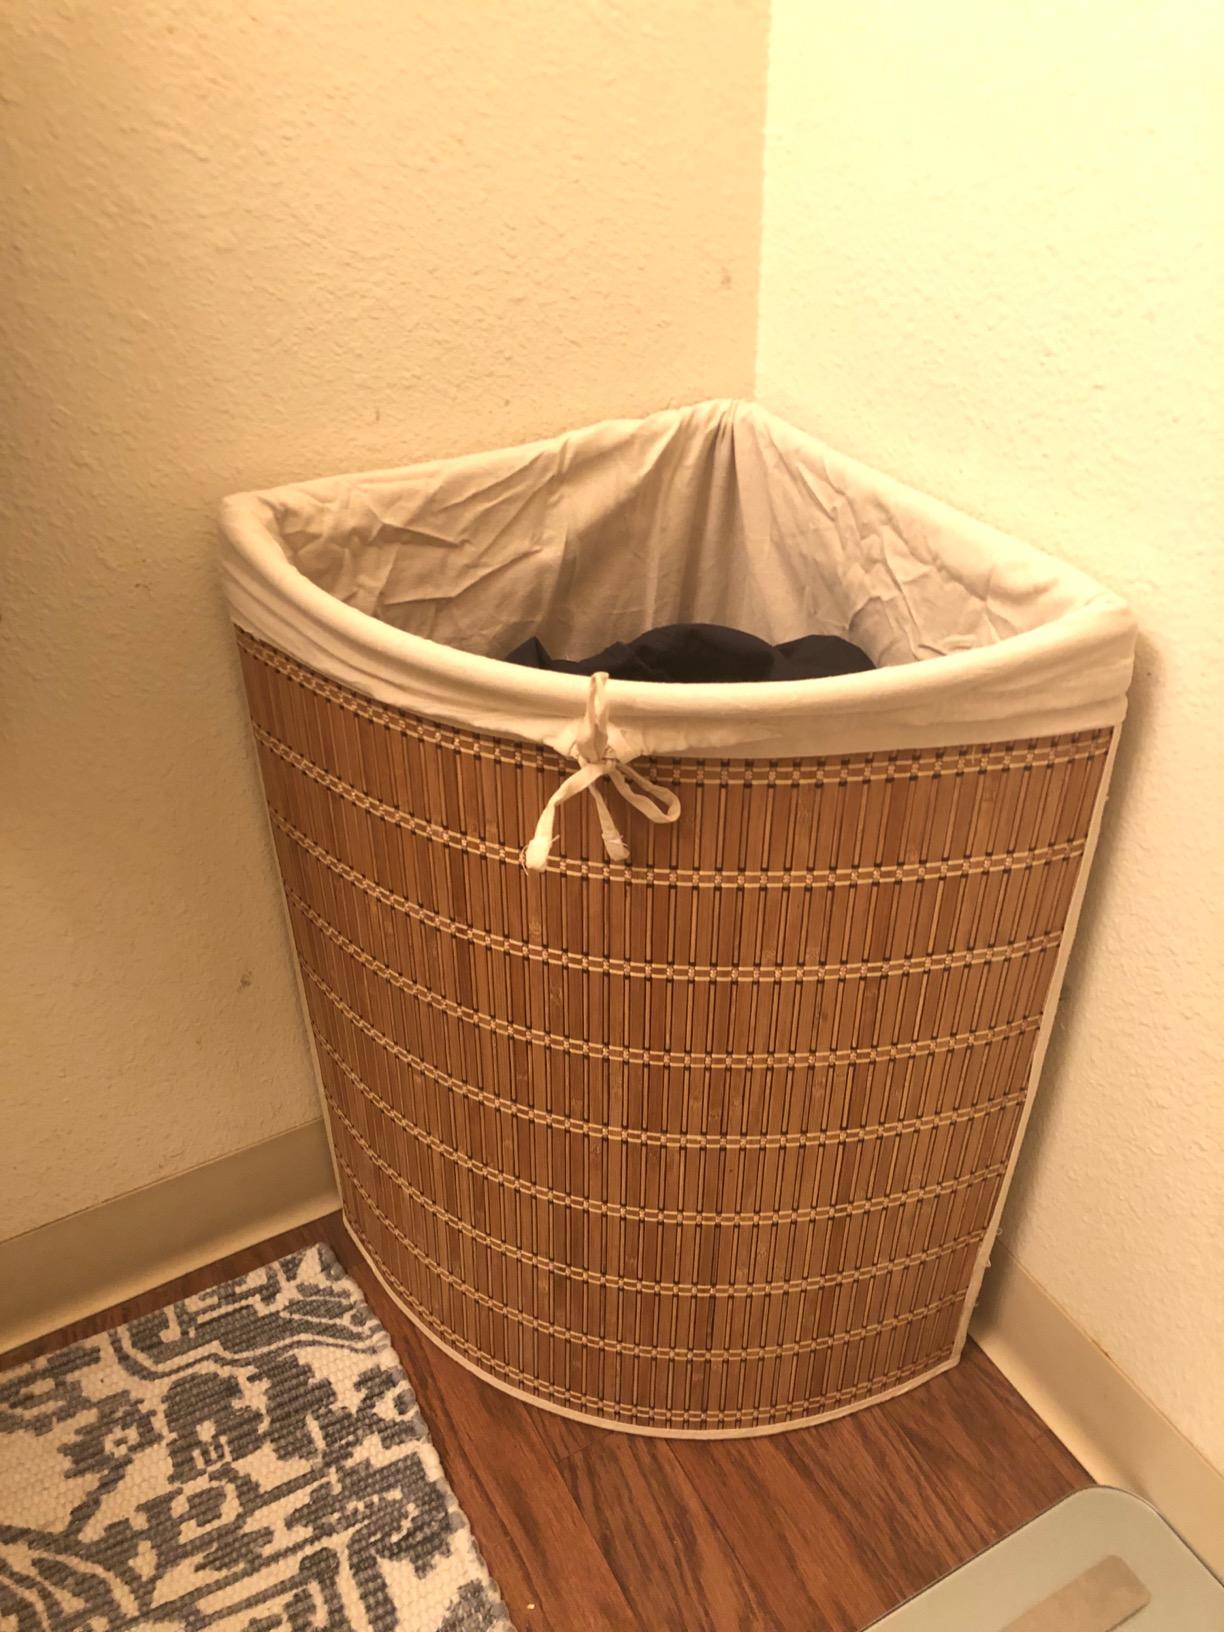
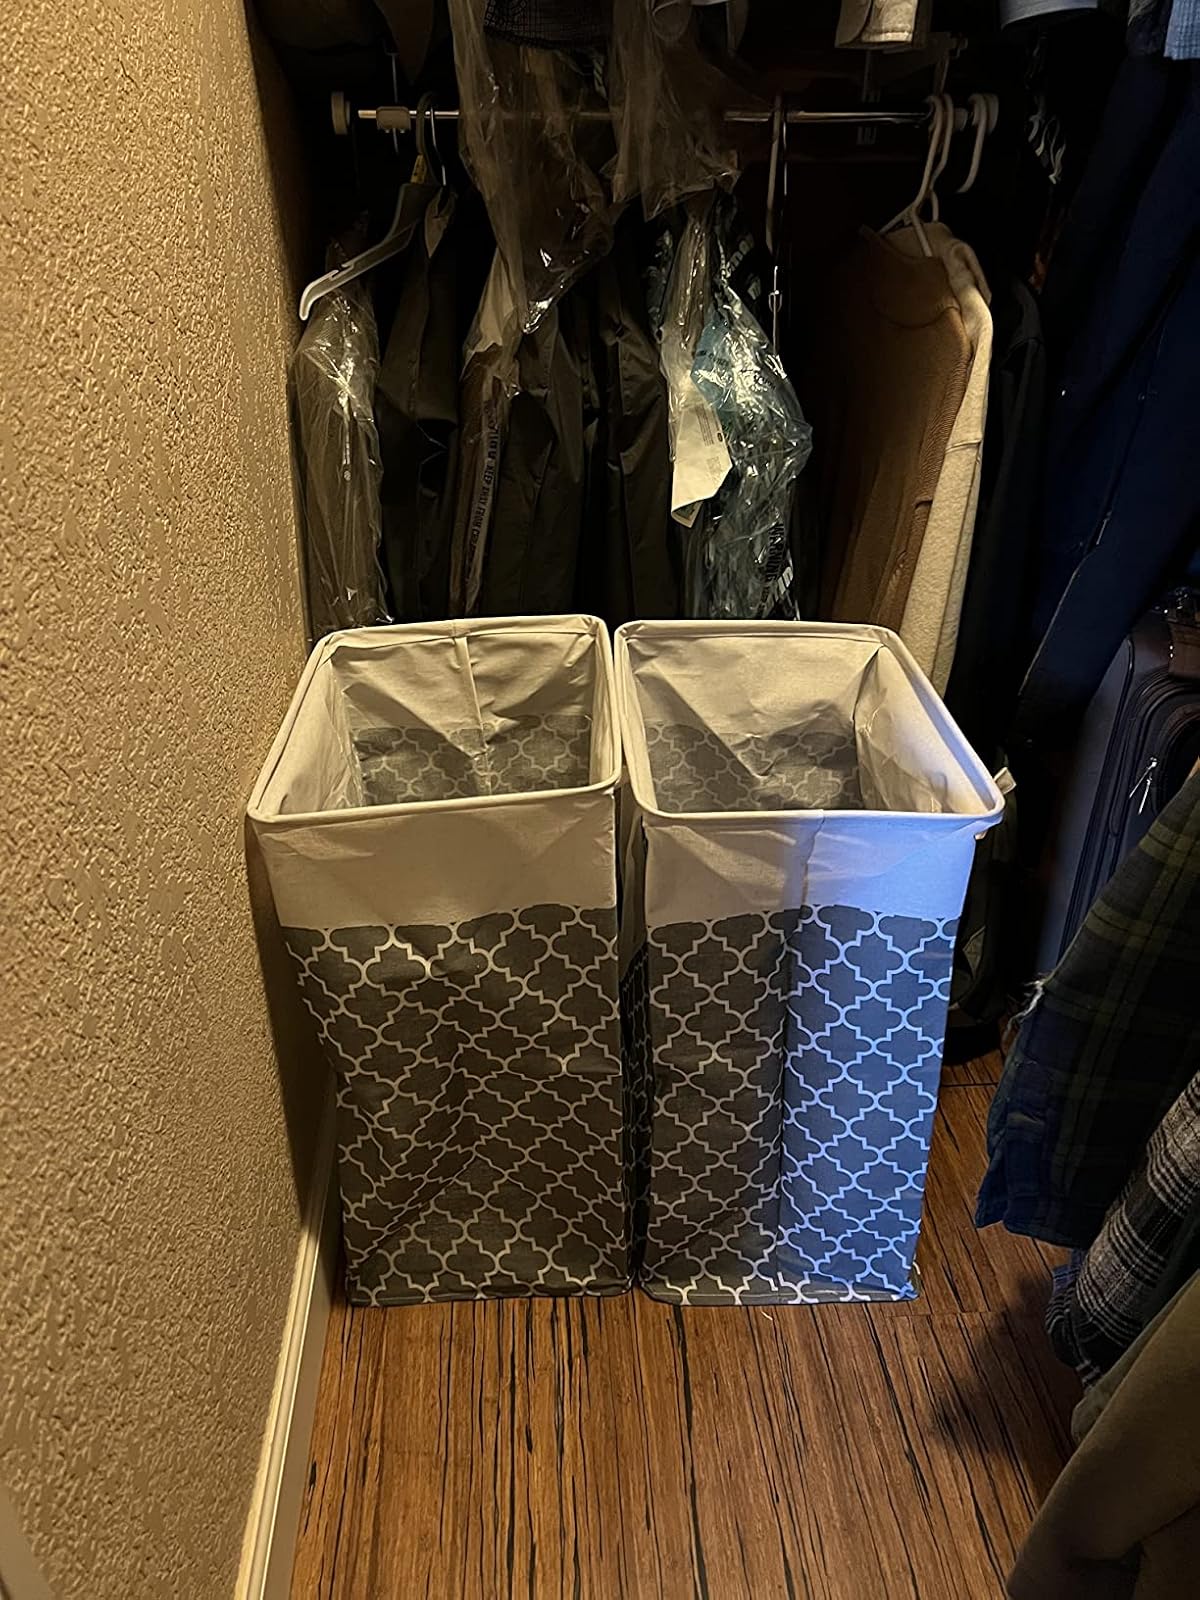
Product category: items_hamper
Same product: no